Martin I (bishop of Oviedo)

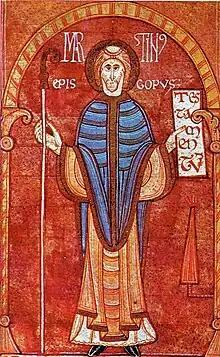
A tonsured Martin, holding his will, in a Romanesque miniature of the near-contemporary "Liber testamentorum" ("Book of testaments").

Martin I (died 1 March 1101) was the fifteenth Bishop of Oviedo from 1094.